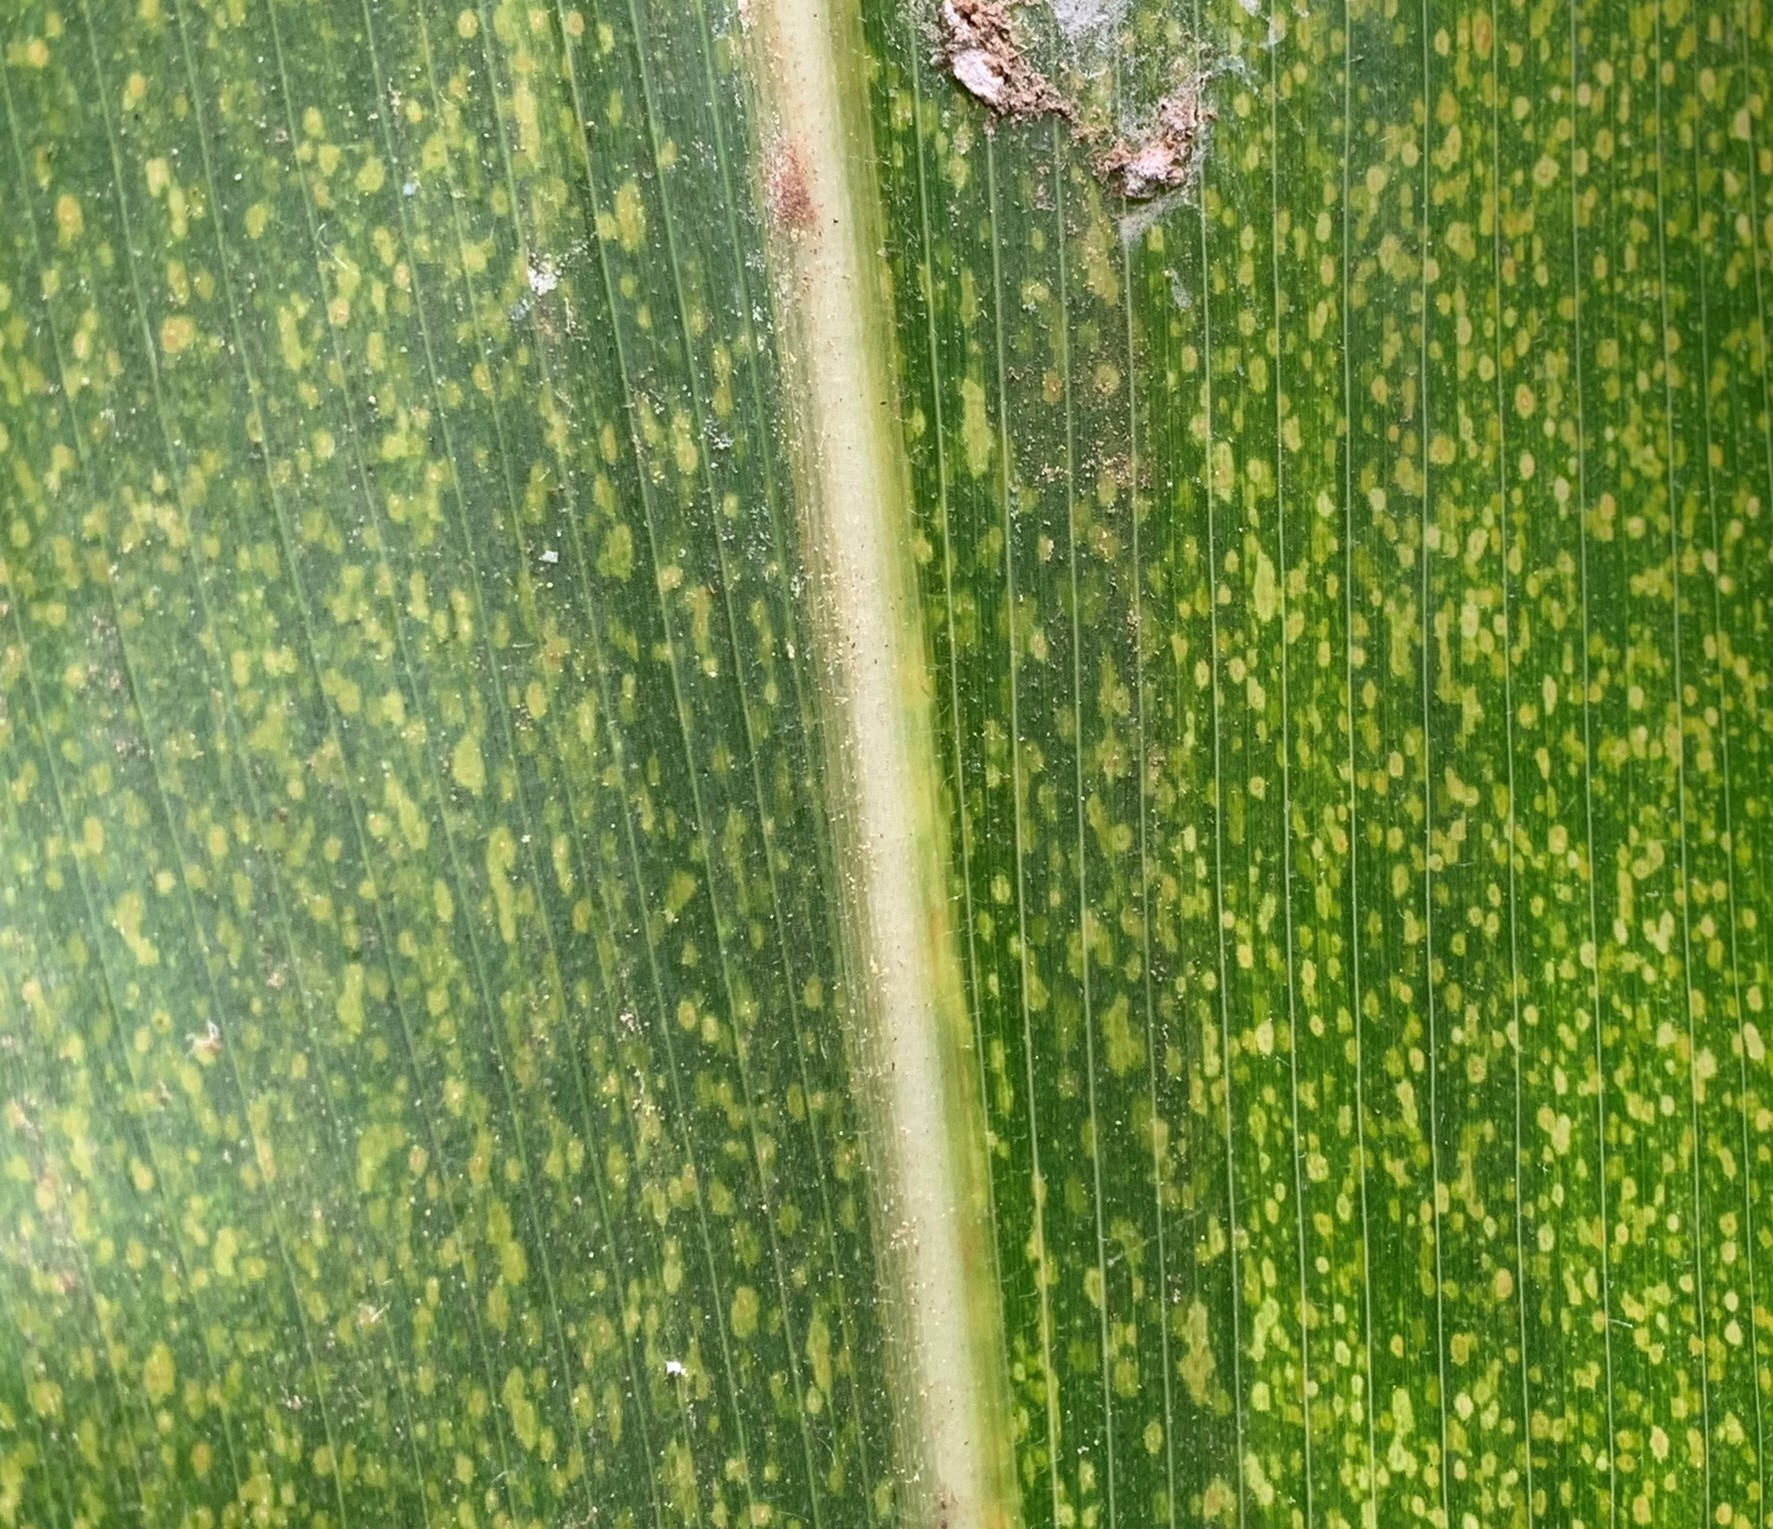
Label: MLN